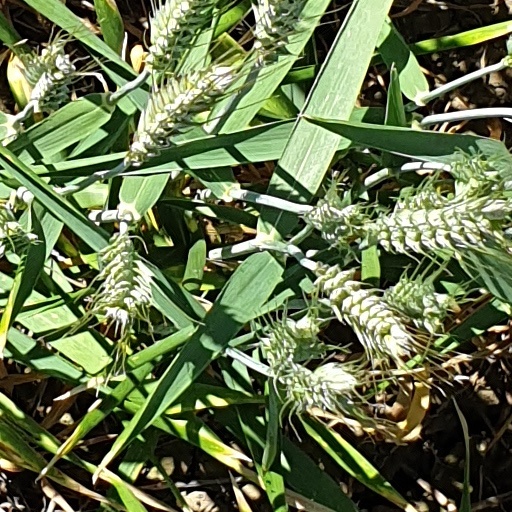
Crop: wheat